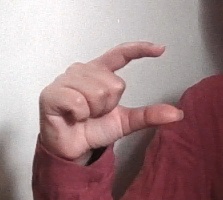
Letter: dal